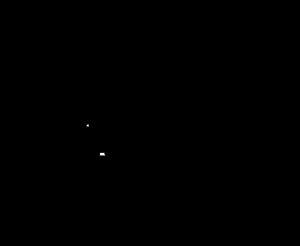
La primatiale Saint-Jean-Baptiste-et-Saint-Étienne est le siège épiscopal de l'archidiocèse de Lyon. Elle a rang de cathédrale et de primatiale : l'archevêque de Lyon a le titre de Primat des Gaules ; le poste est actuellement géré par l'administrateur apostolique du diocèse, Mᵍʳ Michel Dubost, nommé en juin 2019.